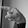
ASL letter: P